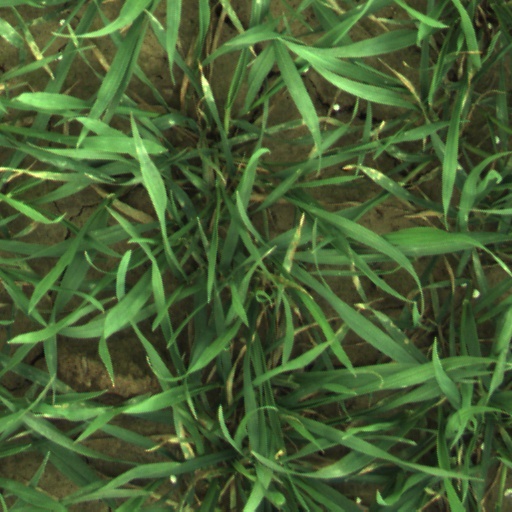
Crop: wheat